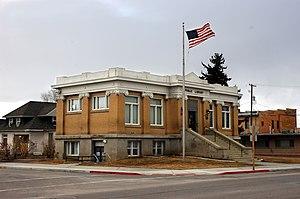
Garland est une municipalité américaine située dans le comté de Box Elder en Utah. Lors du recensement de 2010, sa population est de 2 400 habitants.